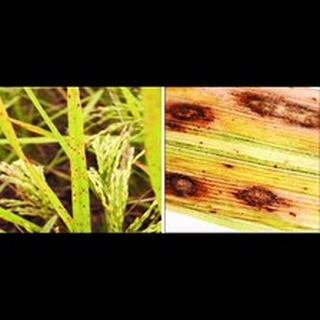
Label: wheat_tan_spot